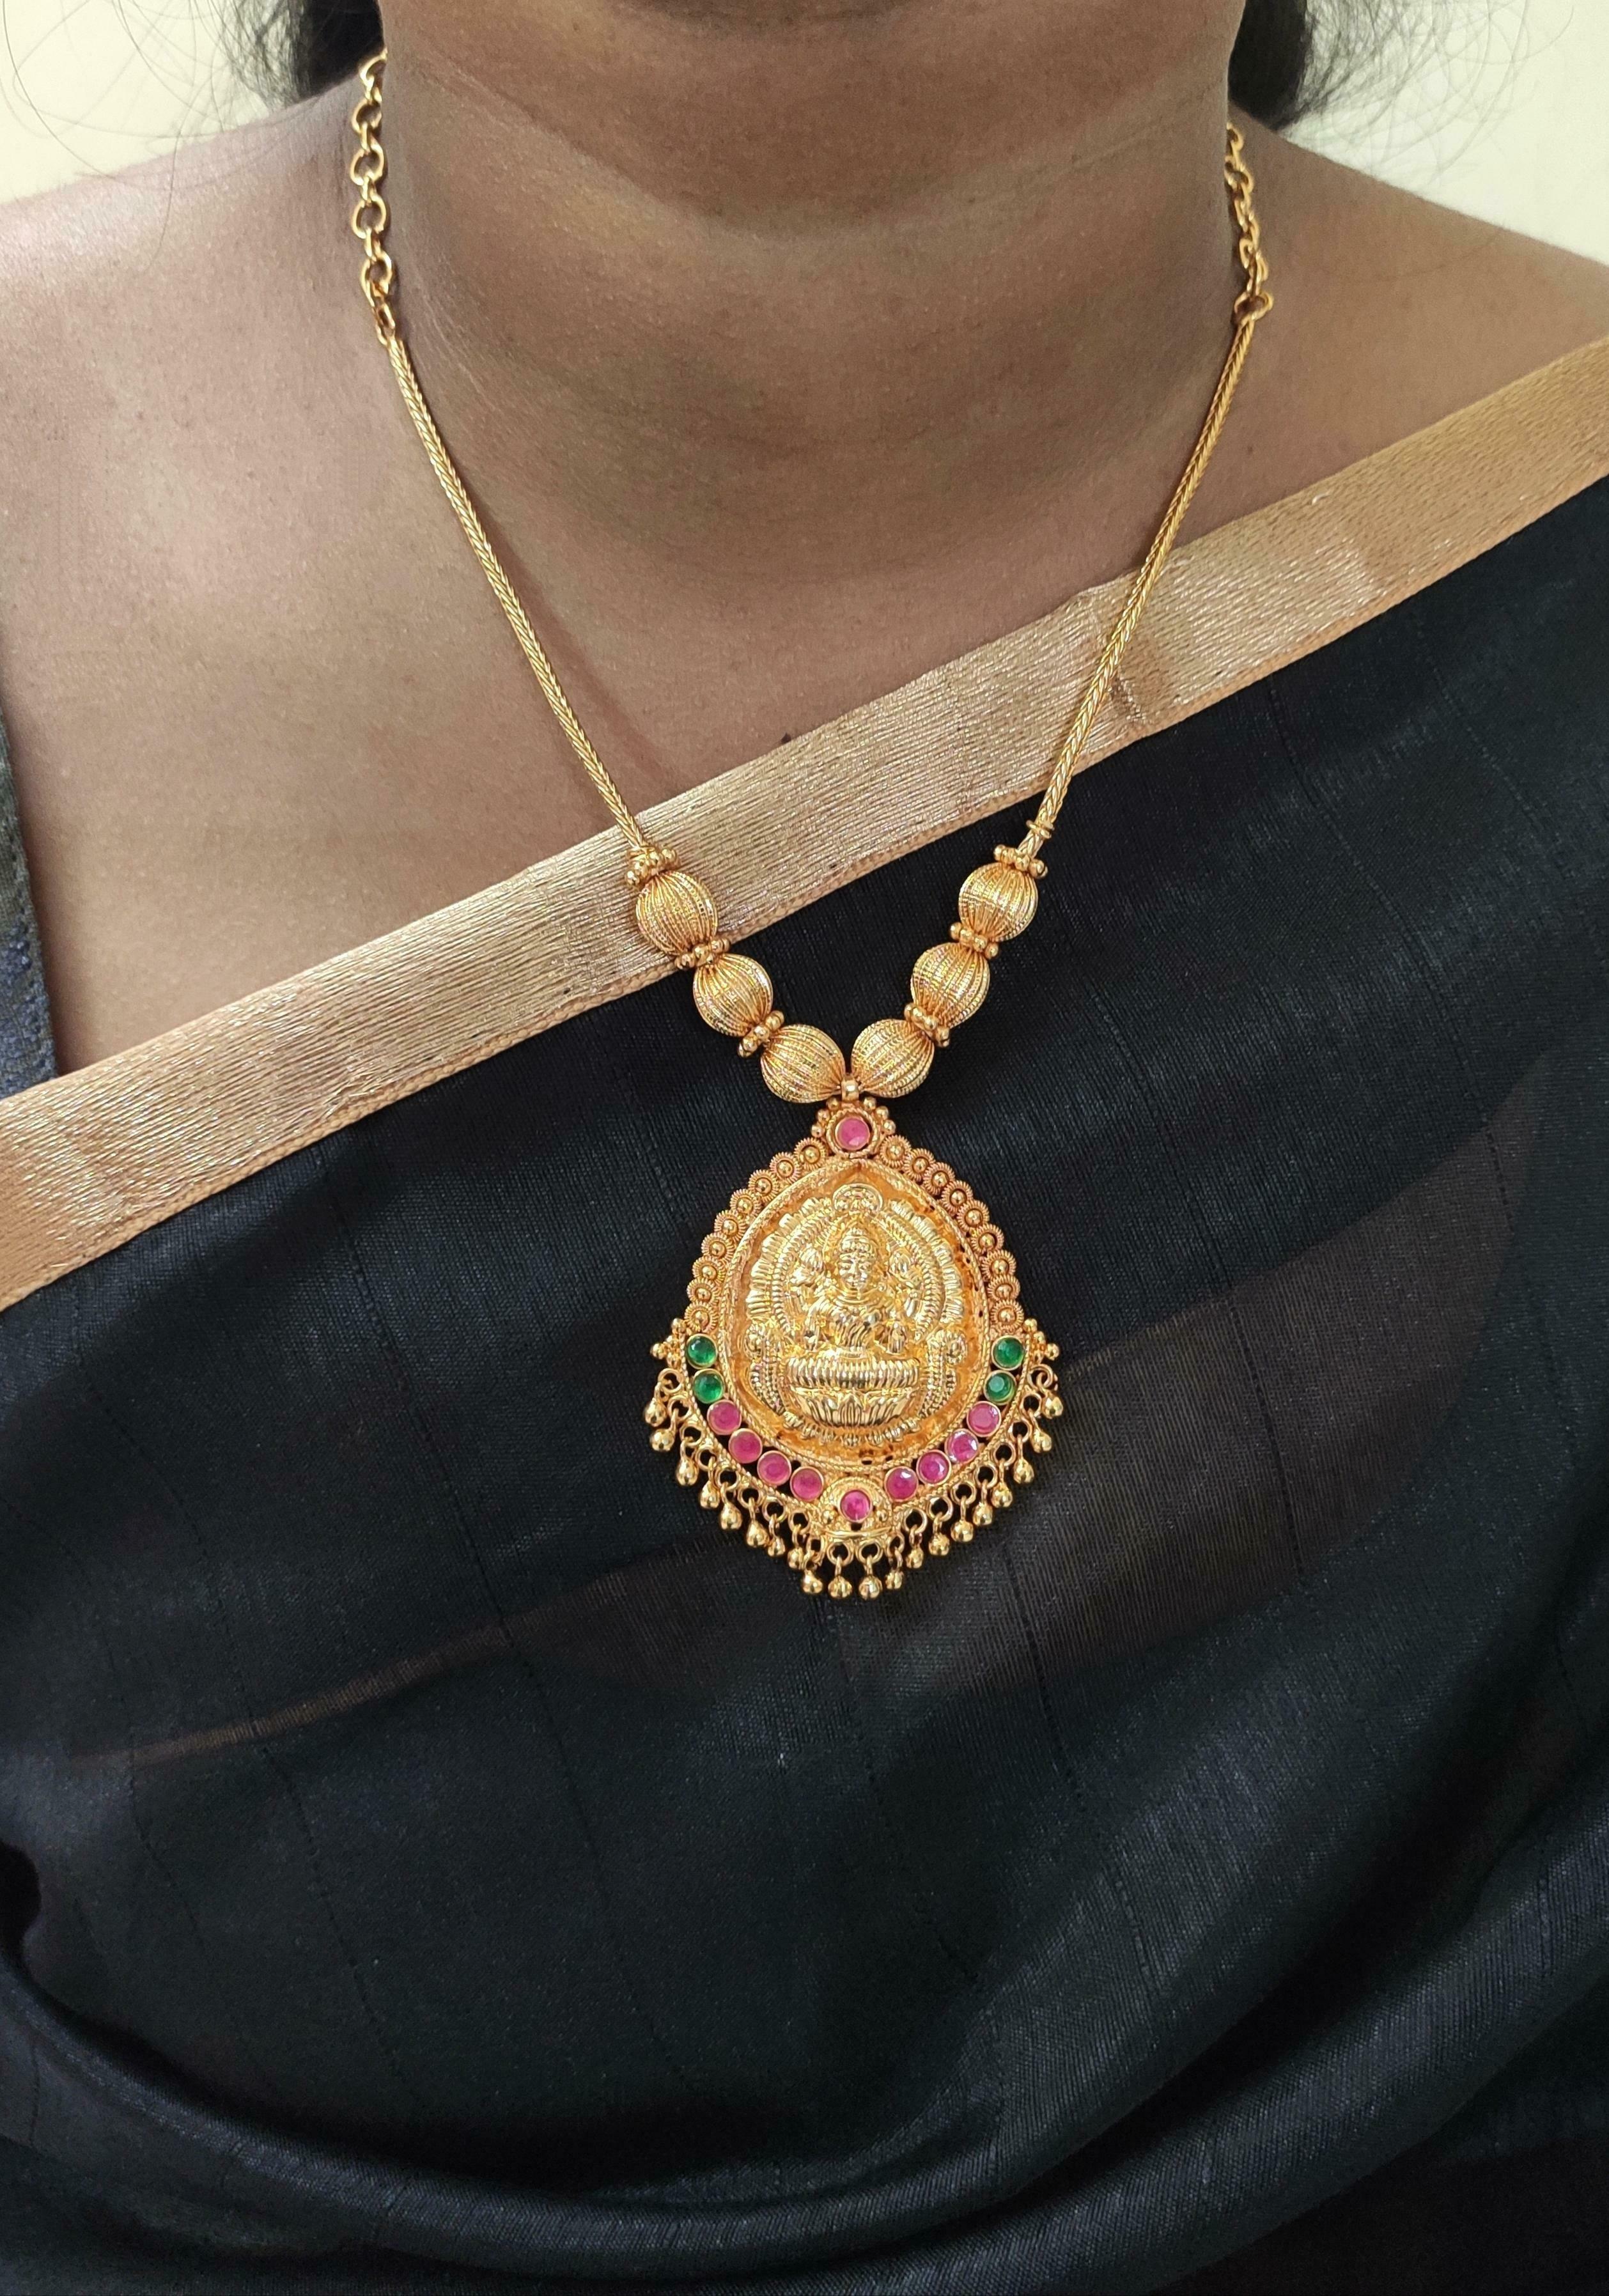
Hanaa Women Alloy Laxmi 1 Gram Gold Covering Micro Plated Jewellery Short Kodi Necklace Chain
Type: Necklaces & Pendants
Brand: Hanaa
Price: Rs. 603
 The Brand of HANAA jewelry comes with the coating of Micro Gold Plating on it, which makes it look similar to real 22-karat jewelry. The Brand Of Hanaa Providing you the premium quality products and Our main intention is to satisfy the customer needs. The product gives you stylish look, traditional and modern. This is the Hottest collection of fashion Jewellery.
Features: Base Material - Alloy,Chain Type - Anchor,Clasp Type - Fold Over,Chain and Necklace Length - 18 inch,Chain and Necklace Thickness - 1.5 mm
Included: Pack of 1 x Laxmi 1 Gram Gold Covering Micro Plated Jewellery Short Kodi Necklace Chain